List of birds of Rocky Mountain National Park

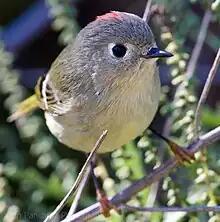
A ruby-crowned kinglet in the park's high-elevation forests.

The vireos are a group of small to medium-sized passerine birds restricted to the New World, though a few other species in the family are found in Asia. They are typically greenish in color and resemble wood-warblers apart from their heavier bills.